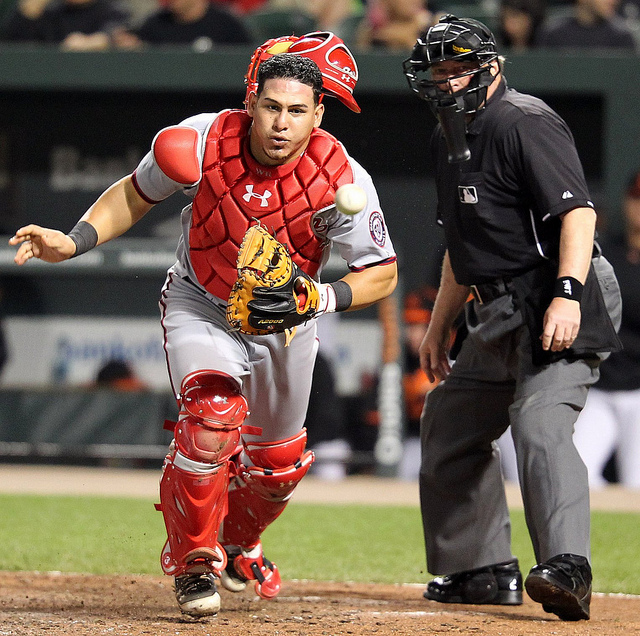
cầu thủ bắt bóng đang chờm người về phía trước